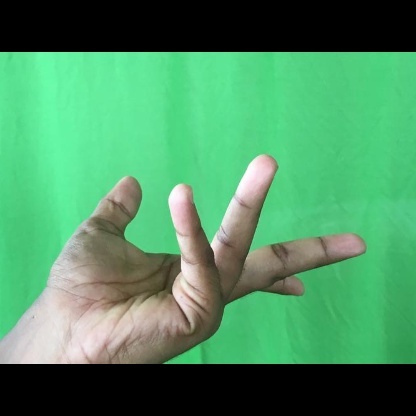
Mudra: Alapadmam